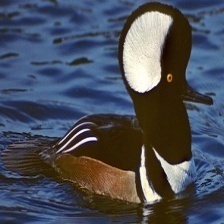
Species: HOODED MERGANSER
Scientific name: LOPHODYTES CUCULLATUS